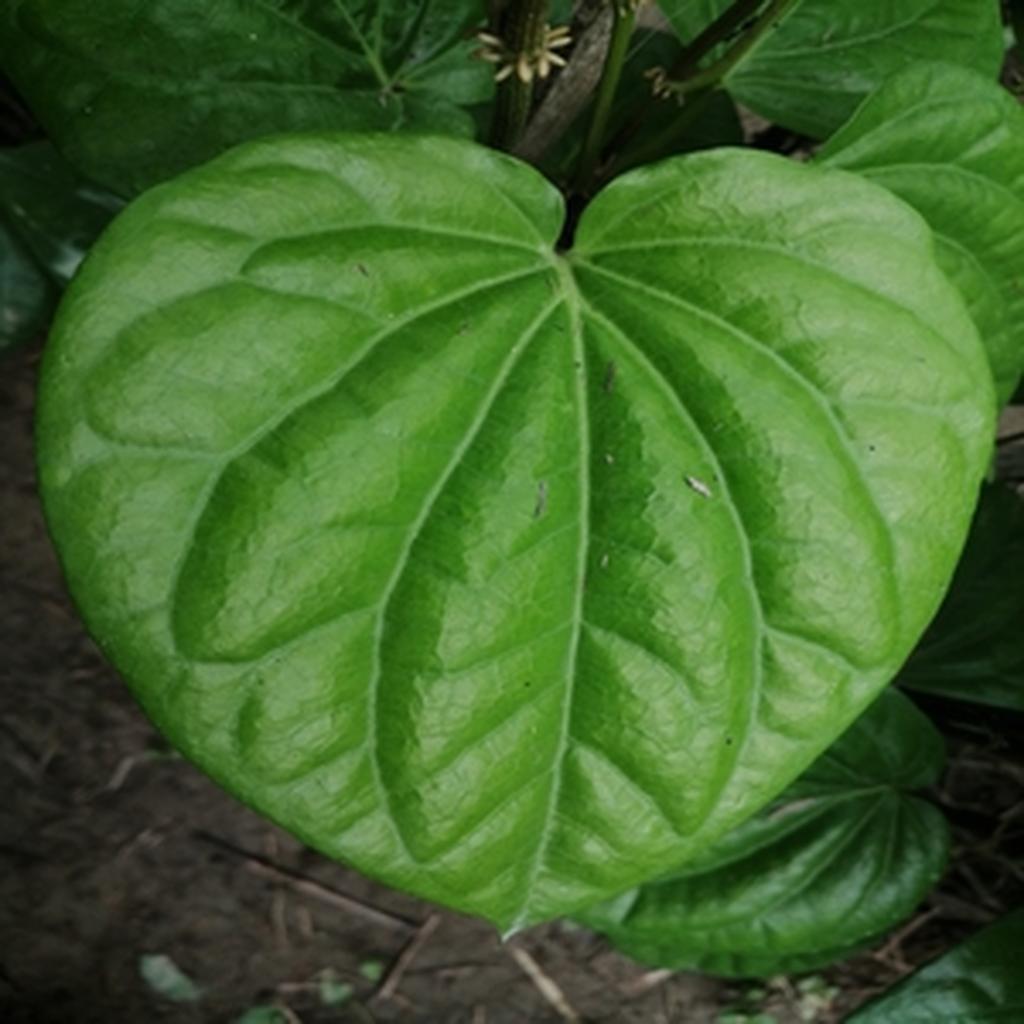
Label: Healthy_Leaf